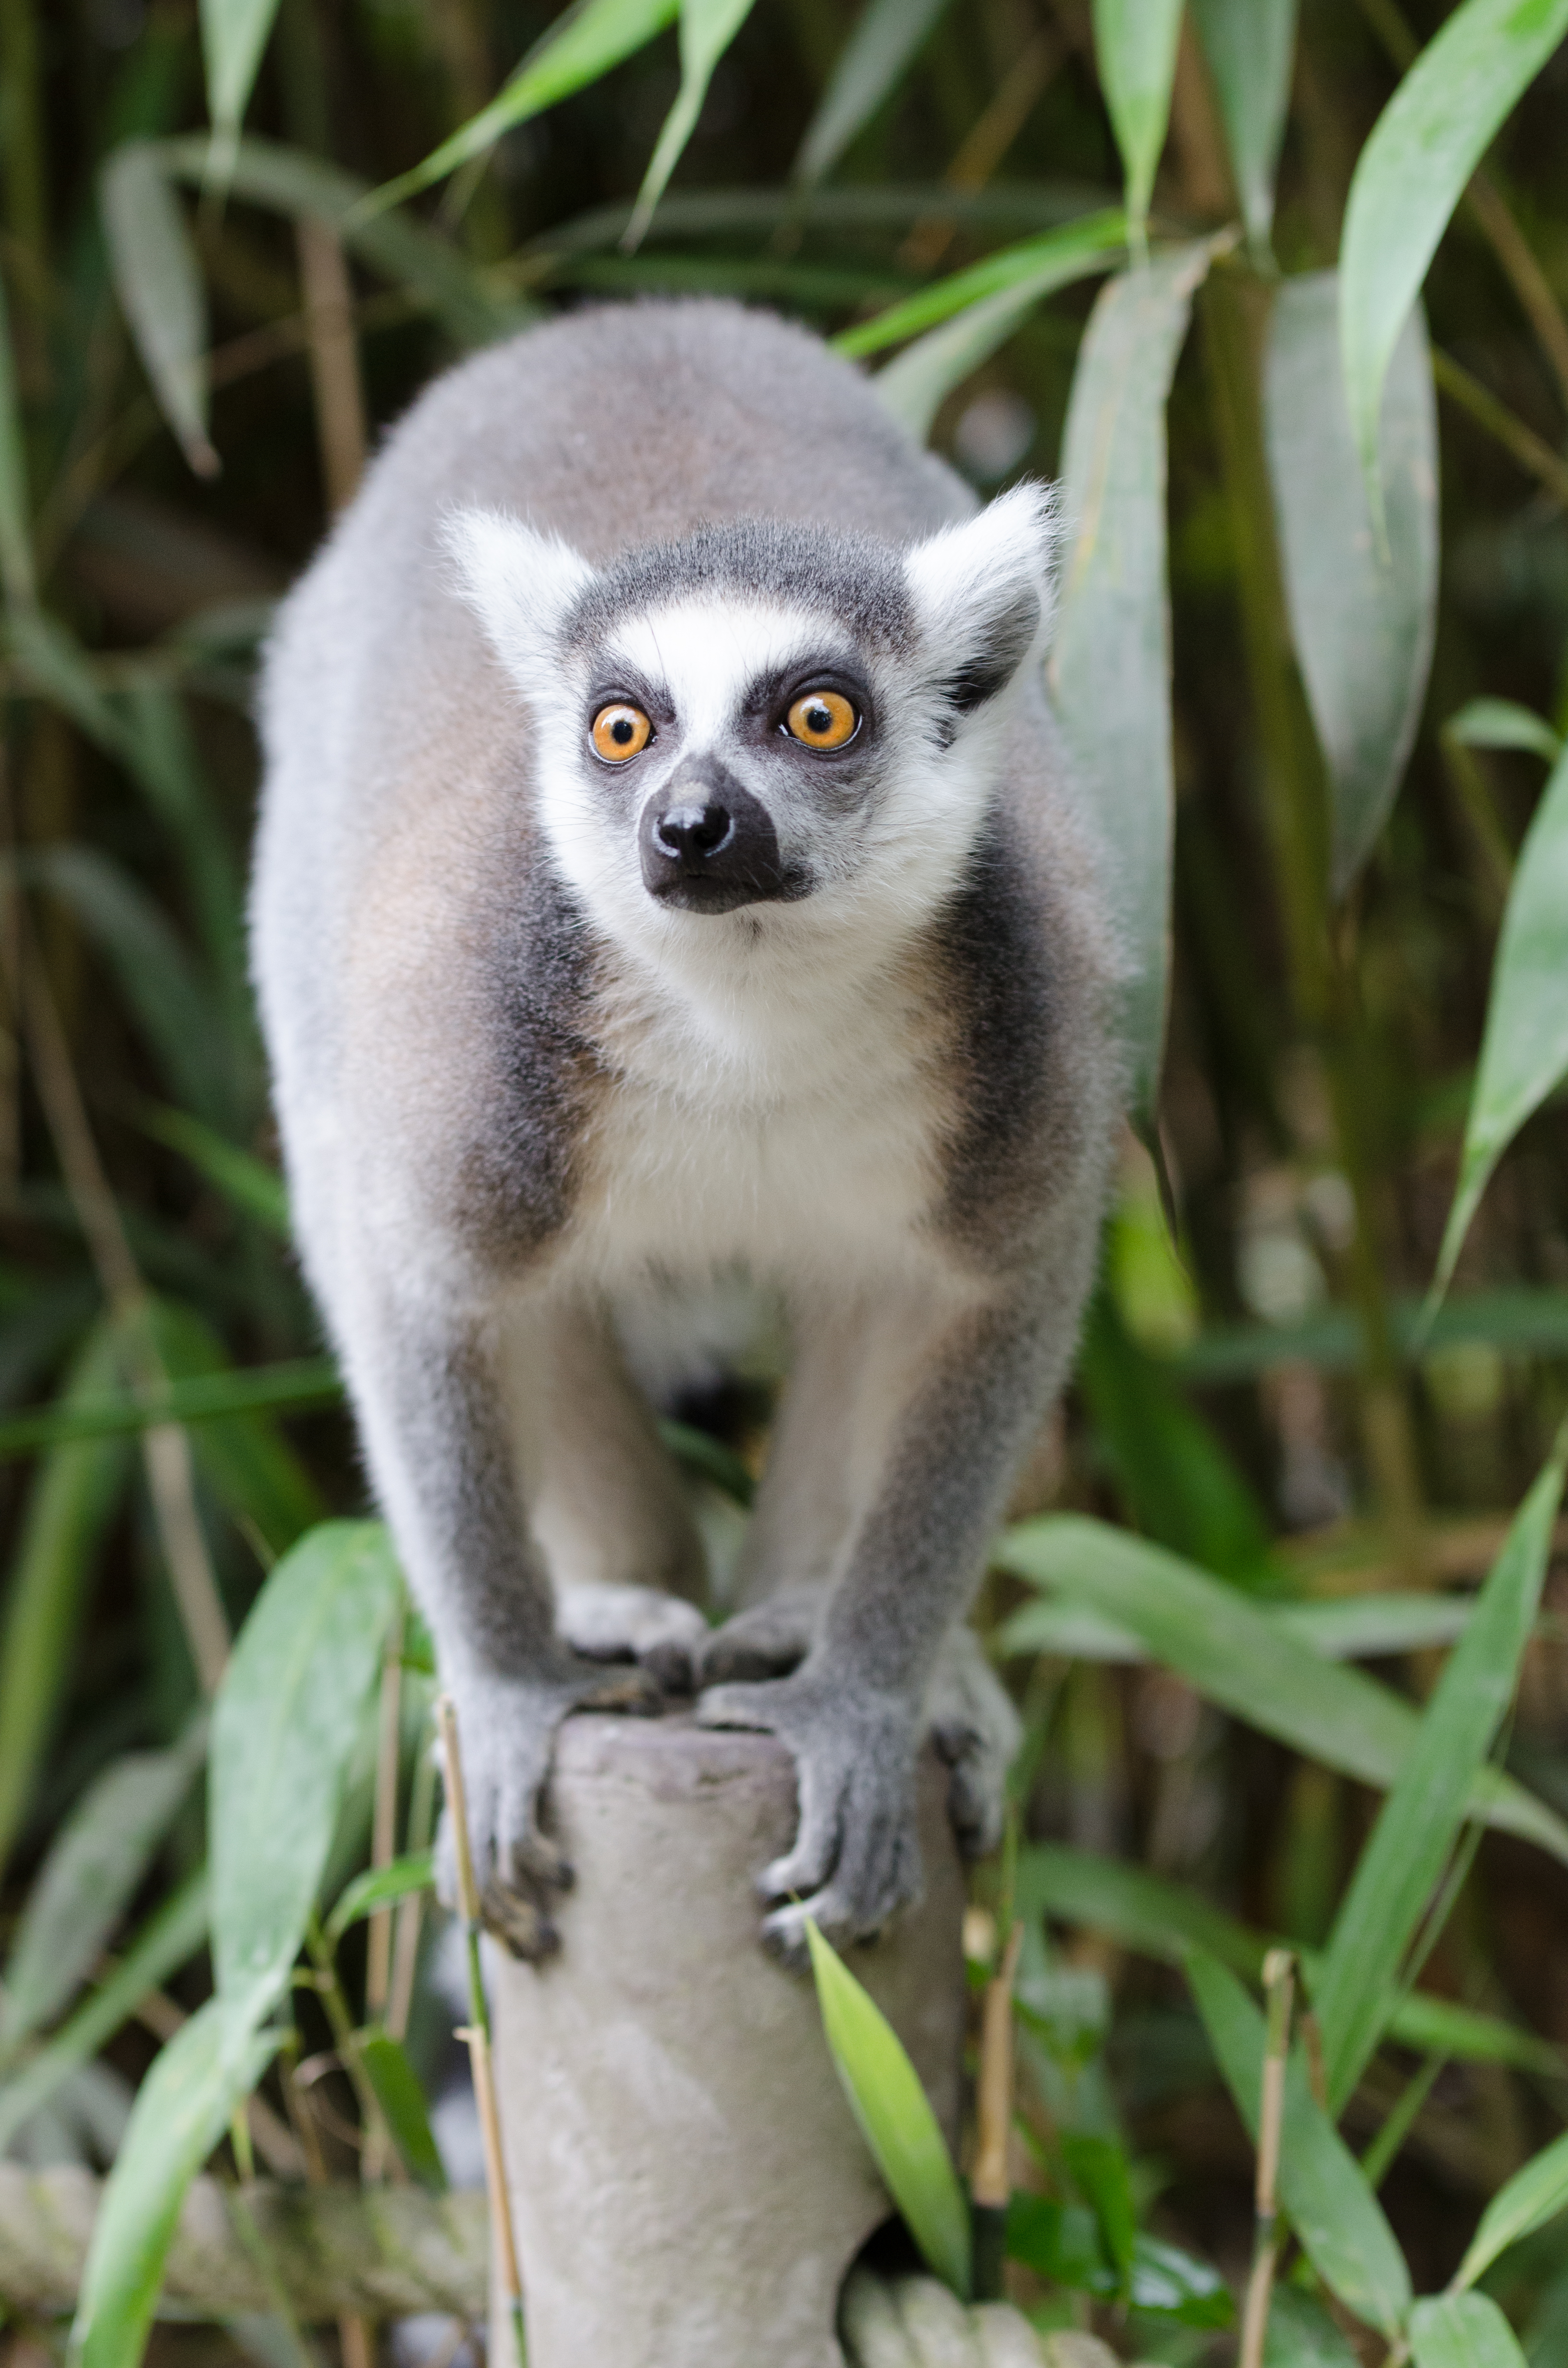
animal, wildlife, zoo, mammal, fauna, primate, squirrel monkey, madagascar, vertebrate, lemur